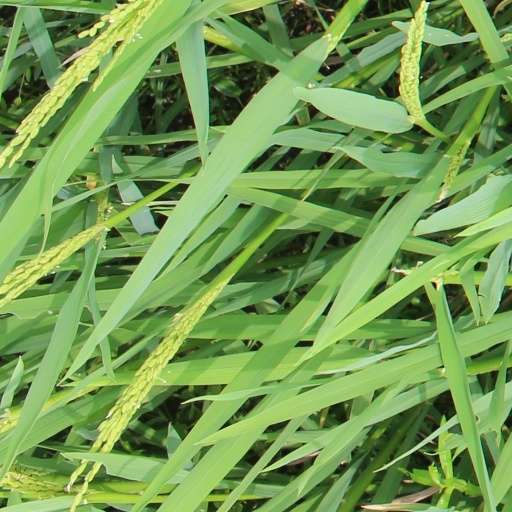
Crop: rice